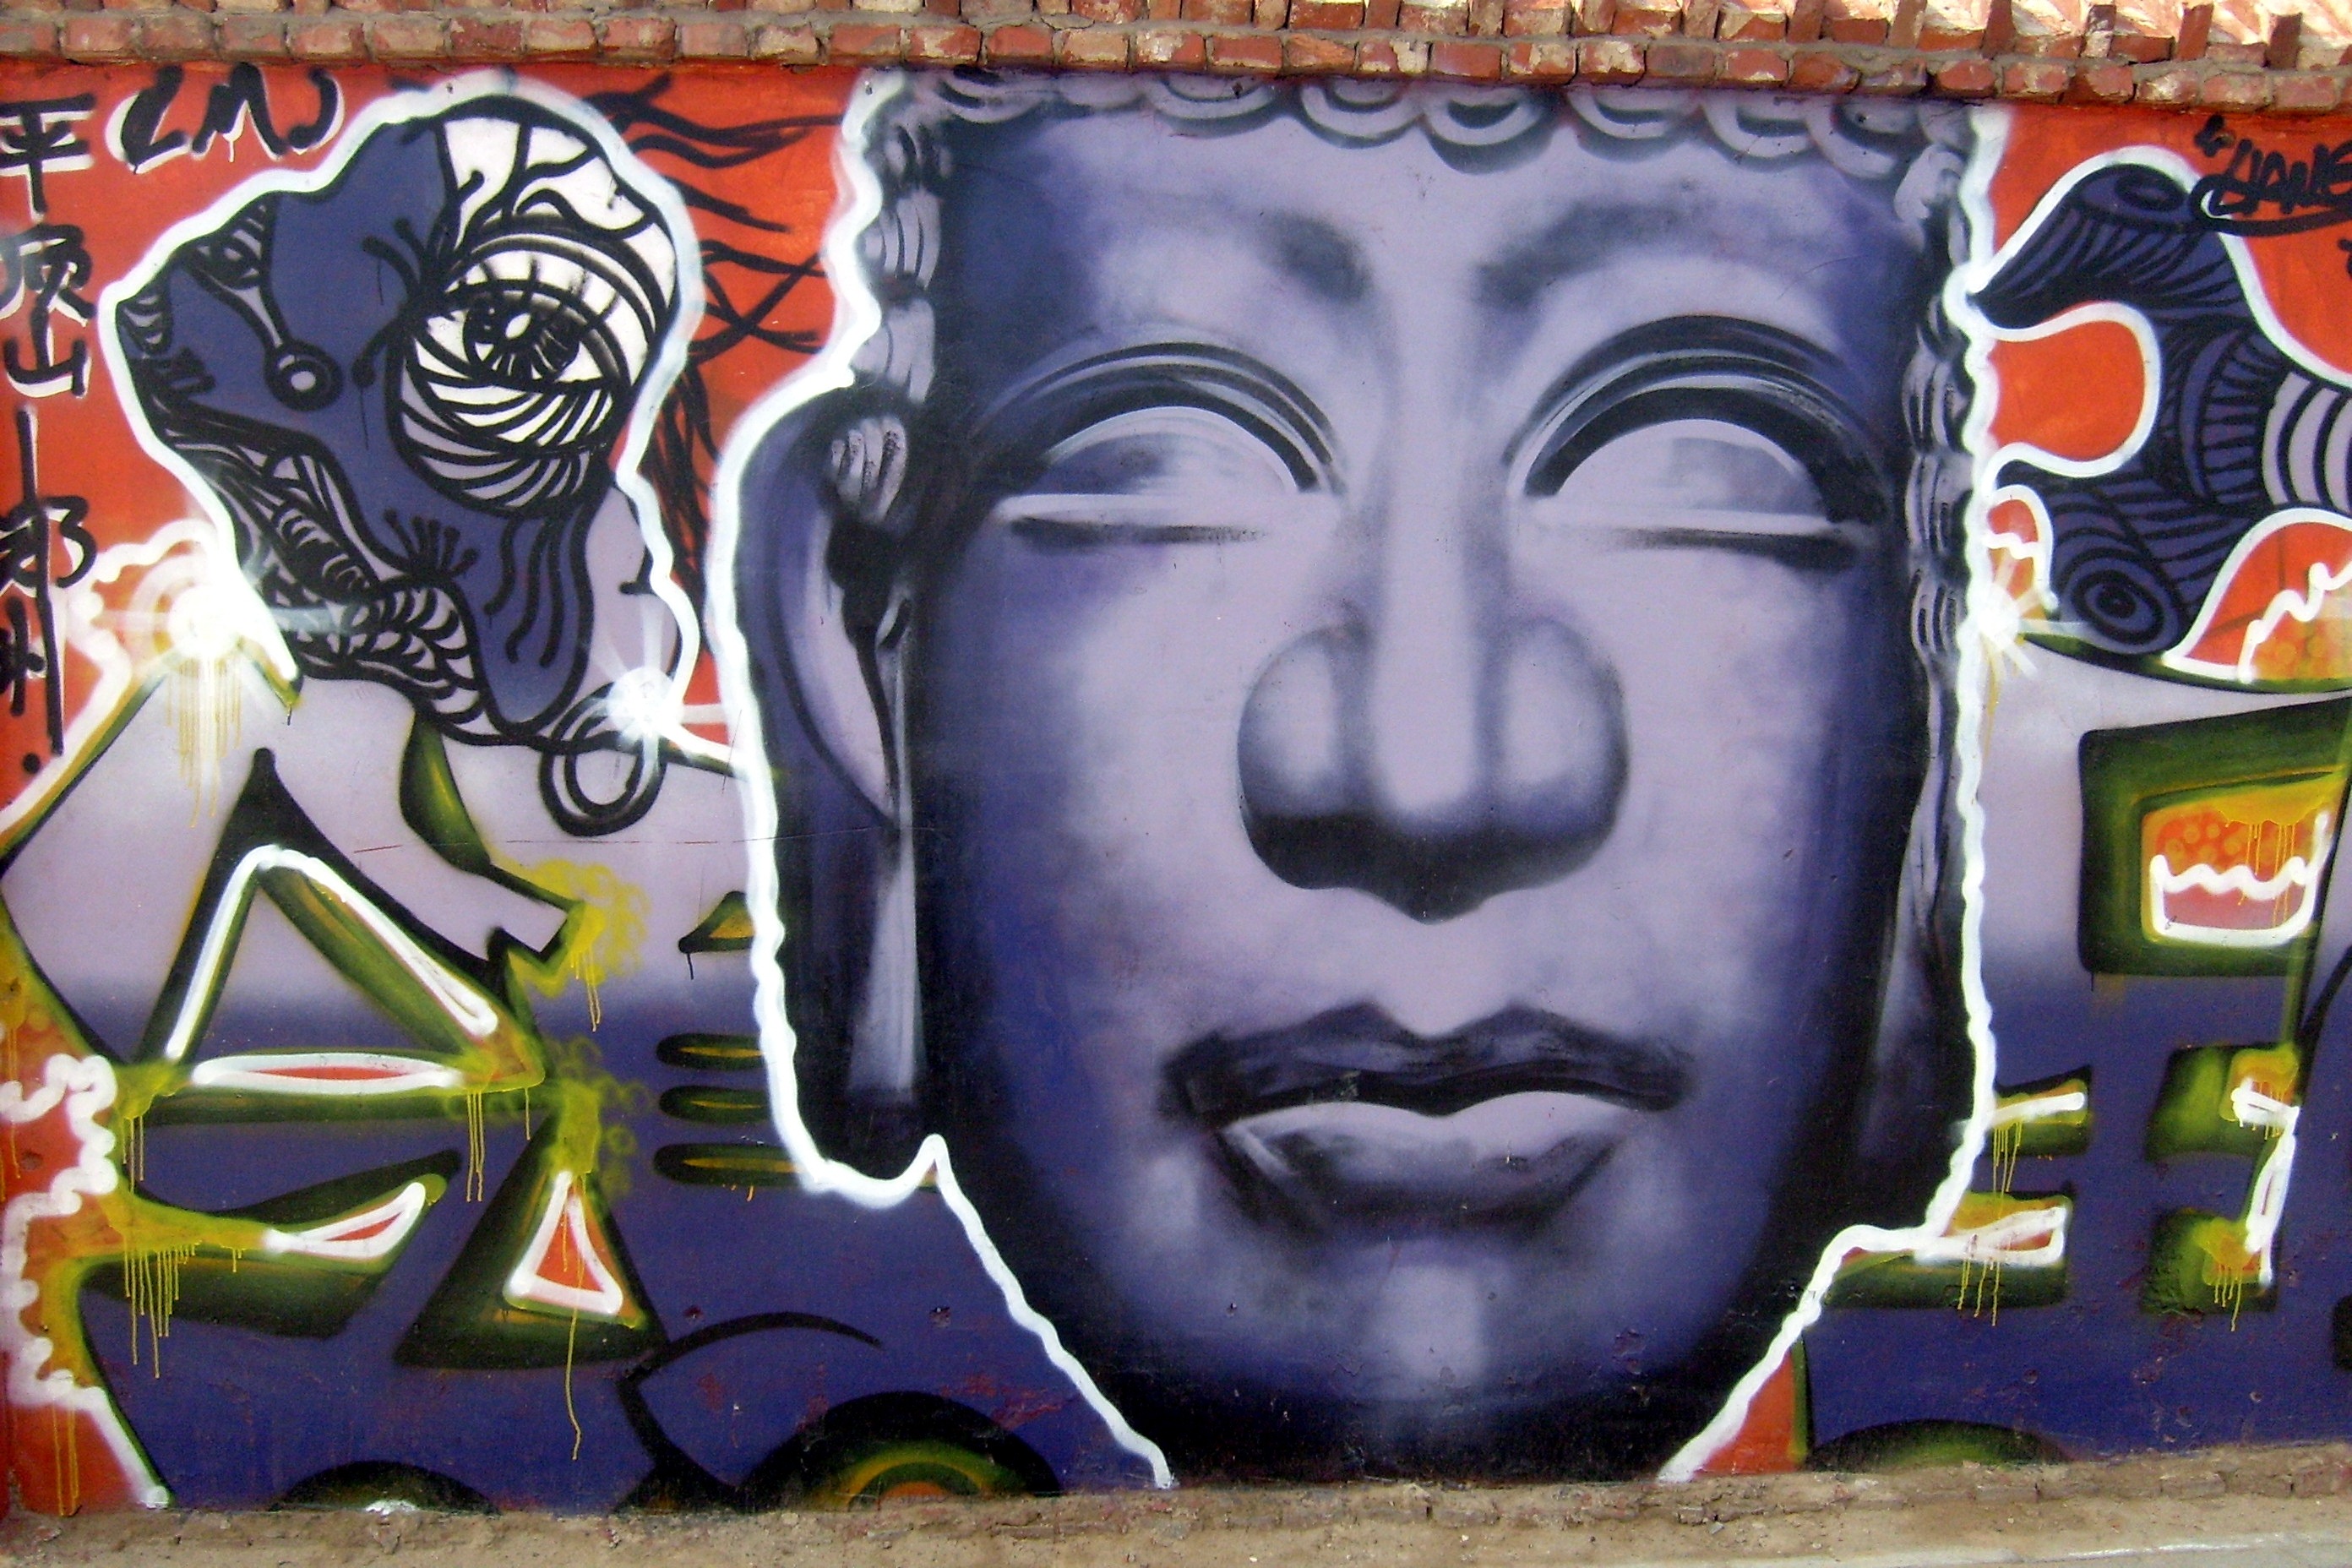
creative, retro, urban, symbol, artistic, paint, grunge, graffiti, artwork, street art, ink, art, drawing, design, mural, backdrop, canvas